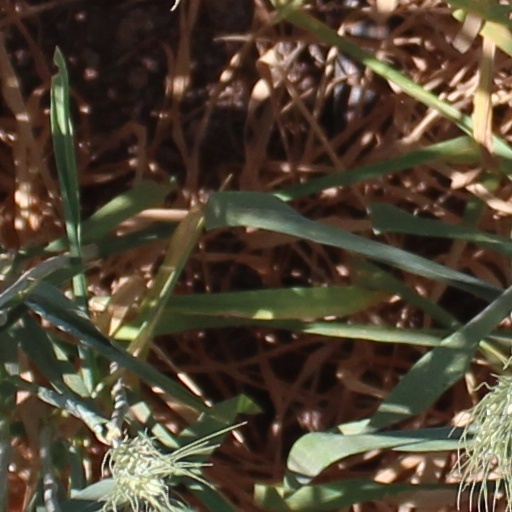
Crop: wheat